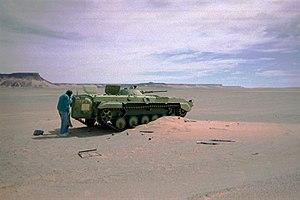
Carcasse de char libyen dans le désert tchadien. Photo prise en 1998 entre Gouro et Ounianga Kébir
La guerre des Toyota est la dernière phase du conflit tchado-libyen, qui se déroule de janvier à septembre 1987 au Tchad et dans le Sud de la Libye. Cette dénomination vient de l'importante utilisation de pick-up de cette marque par l'armée tchadienne comme technical.